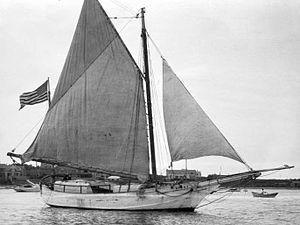
Bernard Georges Moitessier, né le 10 avril 1925 à Hanoï et mort le 16 juin 1994 à Vanves, est un navigateur et écrivain français, auteur de plusieurs livres relatant ses voyages.
Joshua Slocum, est né le 20 février 1844 sur la baie de Fundy, juste au nord de l’actuelle frontière entre les États-Unis et le Canada, et disparu en mer le 14 novembre 1909. Il se fait naturaliser américain à 25 ans et change l'orthographe de son nom de Slocombe en Slocum. Il est le premier navigateur à avoir réalisé le tour du monde en solitaire à la voile. Le récit de sa circumnavigation sur le Spray, un sloop en bois de 37 pieds, a inspiré de nombreux navigateurs contemporains.